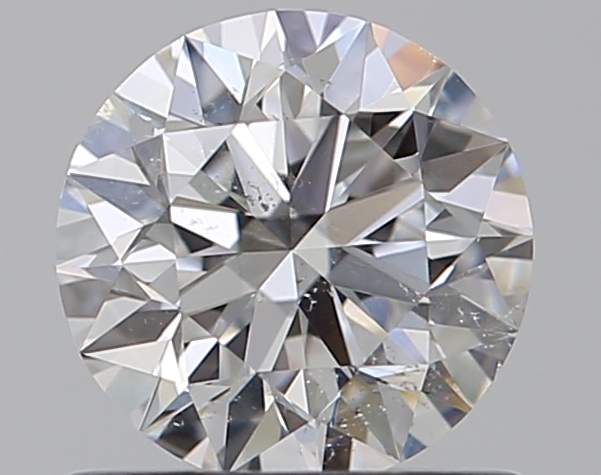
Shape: round
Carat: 0.72
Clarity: SI1
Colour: D
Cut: EX
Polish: EX
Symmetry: EX
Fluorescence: N
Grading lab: GIA
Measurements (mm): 5.69 x 5.72 x 3.57